Adana

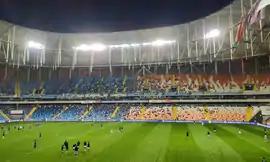
New Adana Stadium

The Merkez Park (Central Park) is a 33-hectare urban park on both banks of the Seyhan river, just north of the Sabancı Merkez Mosque. With a 2100-seater amphitheatre, a Chinese Garden, a Rowing Club and two cafes, it is the city's main recreational area.